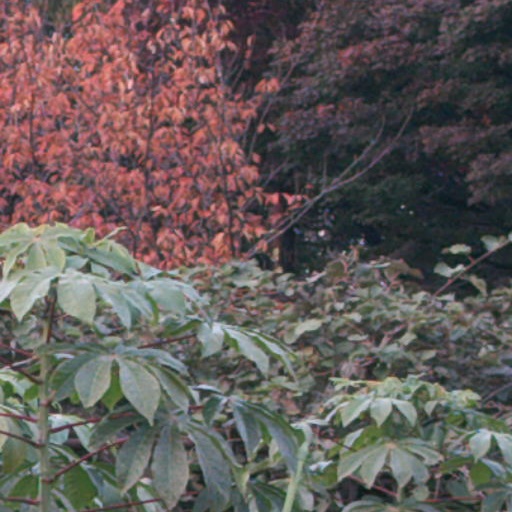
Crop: cassava